China Airlines

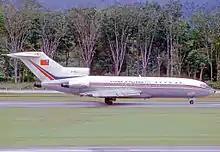
China Airlines Boeing 727-09C at Singapore International Airport in 1974

With a fleet of two PBY Amphibians, China Airlines was established on December 16, 1959, with its shares completely held by the Republic of China government. It was founded by I Fuen, a retired ROC Air Force officer, and initially concentrated on charter flights. During the 1960s, China Airlines was able to establish its first scheduled routes. In October 1962, a flight from Taipei to Hualien became the airline's first domestic service. Later, the airline introduced international flights to South Vietnam, Hong Kong, and Japan. With the airline's first two Boeing 707 aircraft, trans-Pacific flights to San Francisco via Tokyo were initiated on February 2, 1970. The expansion of the company's 707 fleet also permitted more services in Southeast Asia, Northeast Asia, and North America (via Japan and Hawaii).